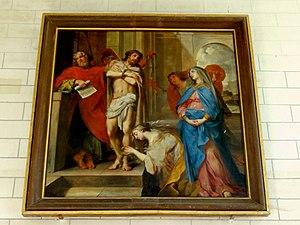
Tableau - Ecce homo ou Jésus rencontre les femmes de Jérusalem (9e station du chemin de croix selon Jean-Paul II).
L'église Saint-Lucien est une église catholique paroissiale située à Avernes, en France. L'histoire de la paroisse reste dans l'ombre. Sa fondation remonte au moins au milieu du XIIᵉ siècle, époque de laquelle date le portail, qui n'est plus tout à fait roman, ni encore vraiment gothique. Le reste de l'église est pour l'essentiel de style gothique primitif. Le chœur et la croisée du transept ont été bâtis en premier lieu, vers la fin du XIIᵉ siècle. Les croisillons ont suivi peu de temps après. La profondeur du sanctuaire, la voûte sexpartite de la première travée, et l'agencement particulier des supports sont remarquables, même si les colonnettes des ogives manquent aujourd'hui. En 1883 et 1888, le chœur et le croisillon sud ont subi des restaurations assez radicales, qui apportent notamment le remplacement des clés de voûte et de la quasi-totalité des chapiteaux. Au début du XXᵉ siècle, la restauration du croisillon nord n'est en revanche pas menée à terme, et le résultat est la présence de blocs cubiques en guise de chapiteaux.